Staghorn coral

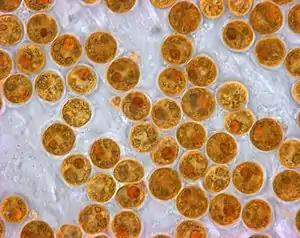
Symbiotic dinoflagellates of the genus "Symbiodinium" which reside in the tissue of living coral species.

Throughout millions of years of evolution, stony corals have formed a symbiotic relationship with 8 phylogenetic clades of dinoflagellate algae within the genus of "Symbiodinium" (also known as zooxanthellae)"." This symbiotic relationship has resulted in the incorporation of specialized dinoflagellates into the tissue of various coral species, including those of the "Acropora" genus like "Acropora cervicornis" (Staghorn coral).